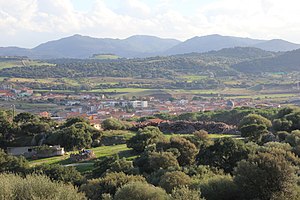
Oschiri
Oschiri er en by og en kommune i provinsen Sassari i regionen Sardinien i Italien. Byen ligger i 202 meters højde og har 3.293 indbyggere. Kommunen har et areal på 215,61 km² og grænser til kommunerne Alà dei Sardi, Berchidda, Buddusò, Ozieri, Pattada, Tempio Pausania og Tula.